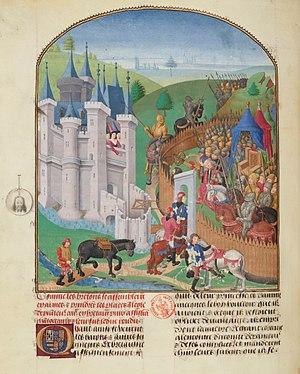
Le siège de 1420 de Champtoceaux est le neuvième siège subi par le château et la ville de Champtoceaux, dans l’actuel département de Maine-et-Loire, en France. S'étalant sur près de 3 mois, il se termine par la victoire de l'armée du duc de Bretagne. Au terme du siège, le château et la ville sont totalement rasés par les forces bretonnes.
Gilles de Montmorency-Laval, plus connu sous le nom de Gilles de Rais en référence à son titre de baron de Retz, né au château de Champtocé-sur-Loire à une date inconnue, mort le 26 octobre 1440 à Nantes, est un chevalier et seigneur de Bretagne, d'Anjou, du Poitou, du Maine et d'Angoumois.